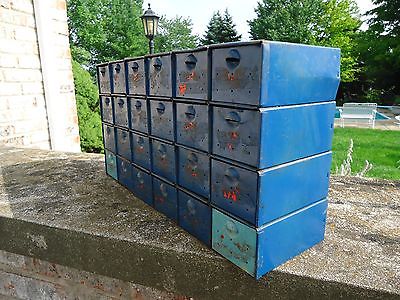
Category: cabinet